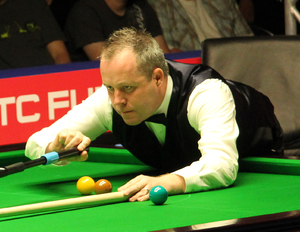
Le championnat du monde de snooker 1998 a lieu du 18 avril au 4 mai 1998 au Crucible Theatre de Sheffield en Angleterre.